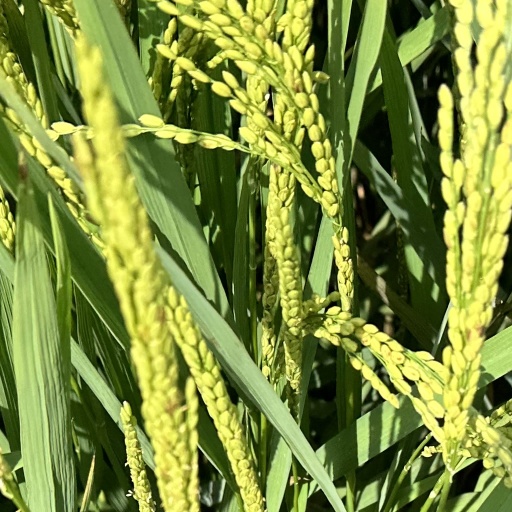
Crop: rice